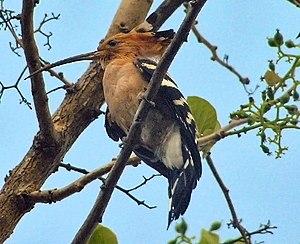
La Huppe de Madagascar est une espèce d'oiseaux appartenant à la famille des Upupidae. D'après Alan P. Peterson, c'est une espèce monotypique.
Cette liste a été établie à partir d'ouvrages et d'articles des années 1990 sur l'avifaune malgache. L'avifaune de Madagascar comprend 294 espèces dont 107 endémiques, 30 espèces menacés selon la classification de L'UICN.